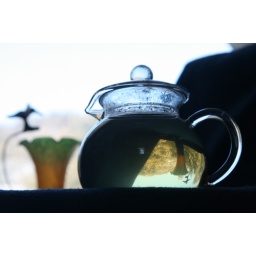
The reflection of a humming bird candle holder is reflected in the clear glass tea pot.